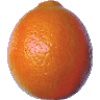
Label: tangelo